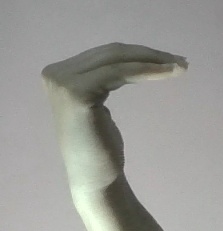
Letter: haa